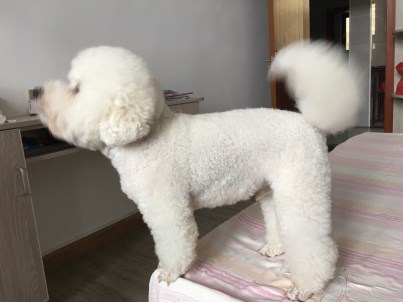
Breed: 3083-n000117-Bichon_Frise